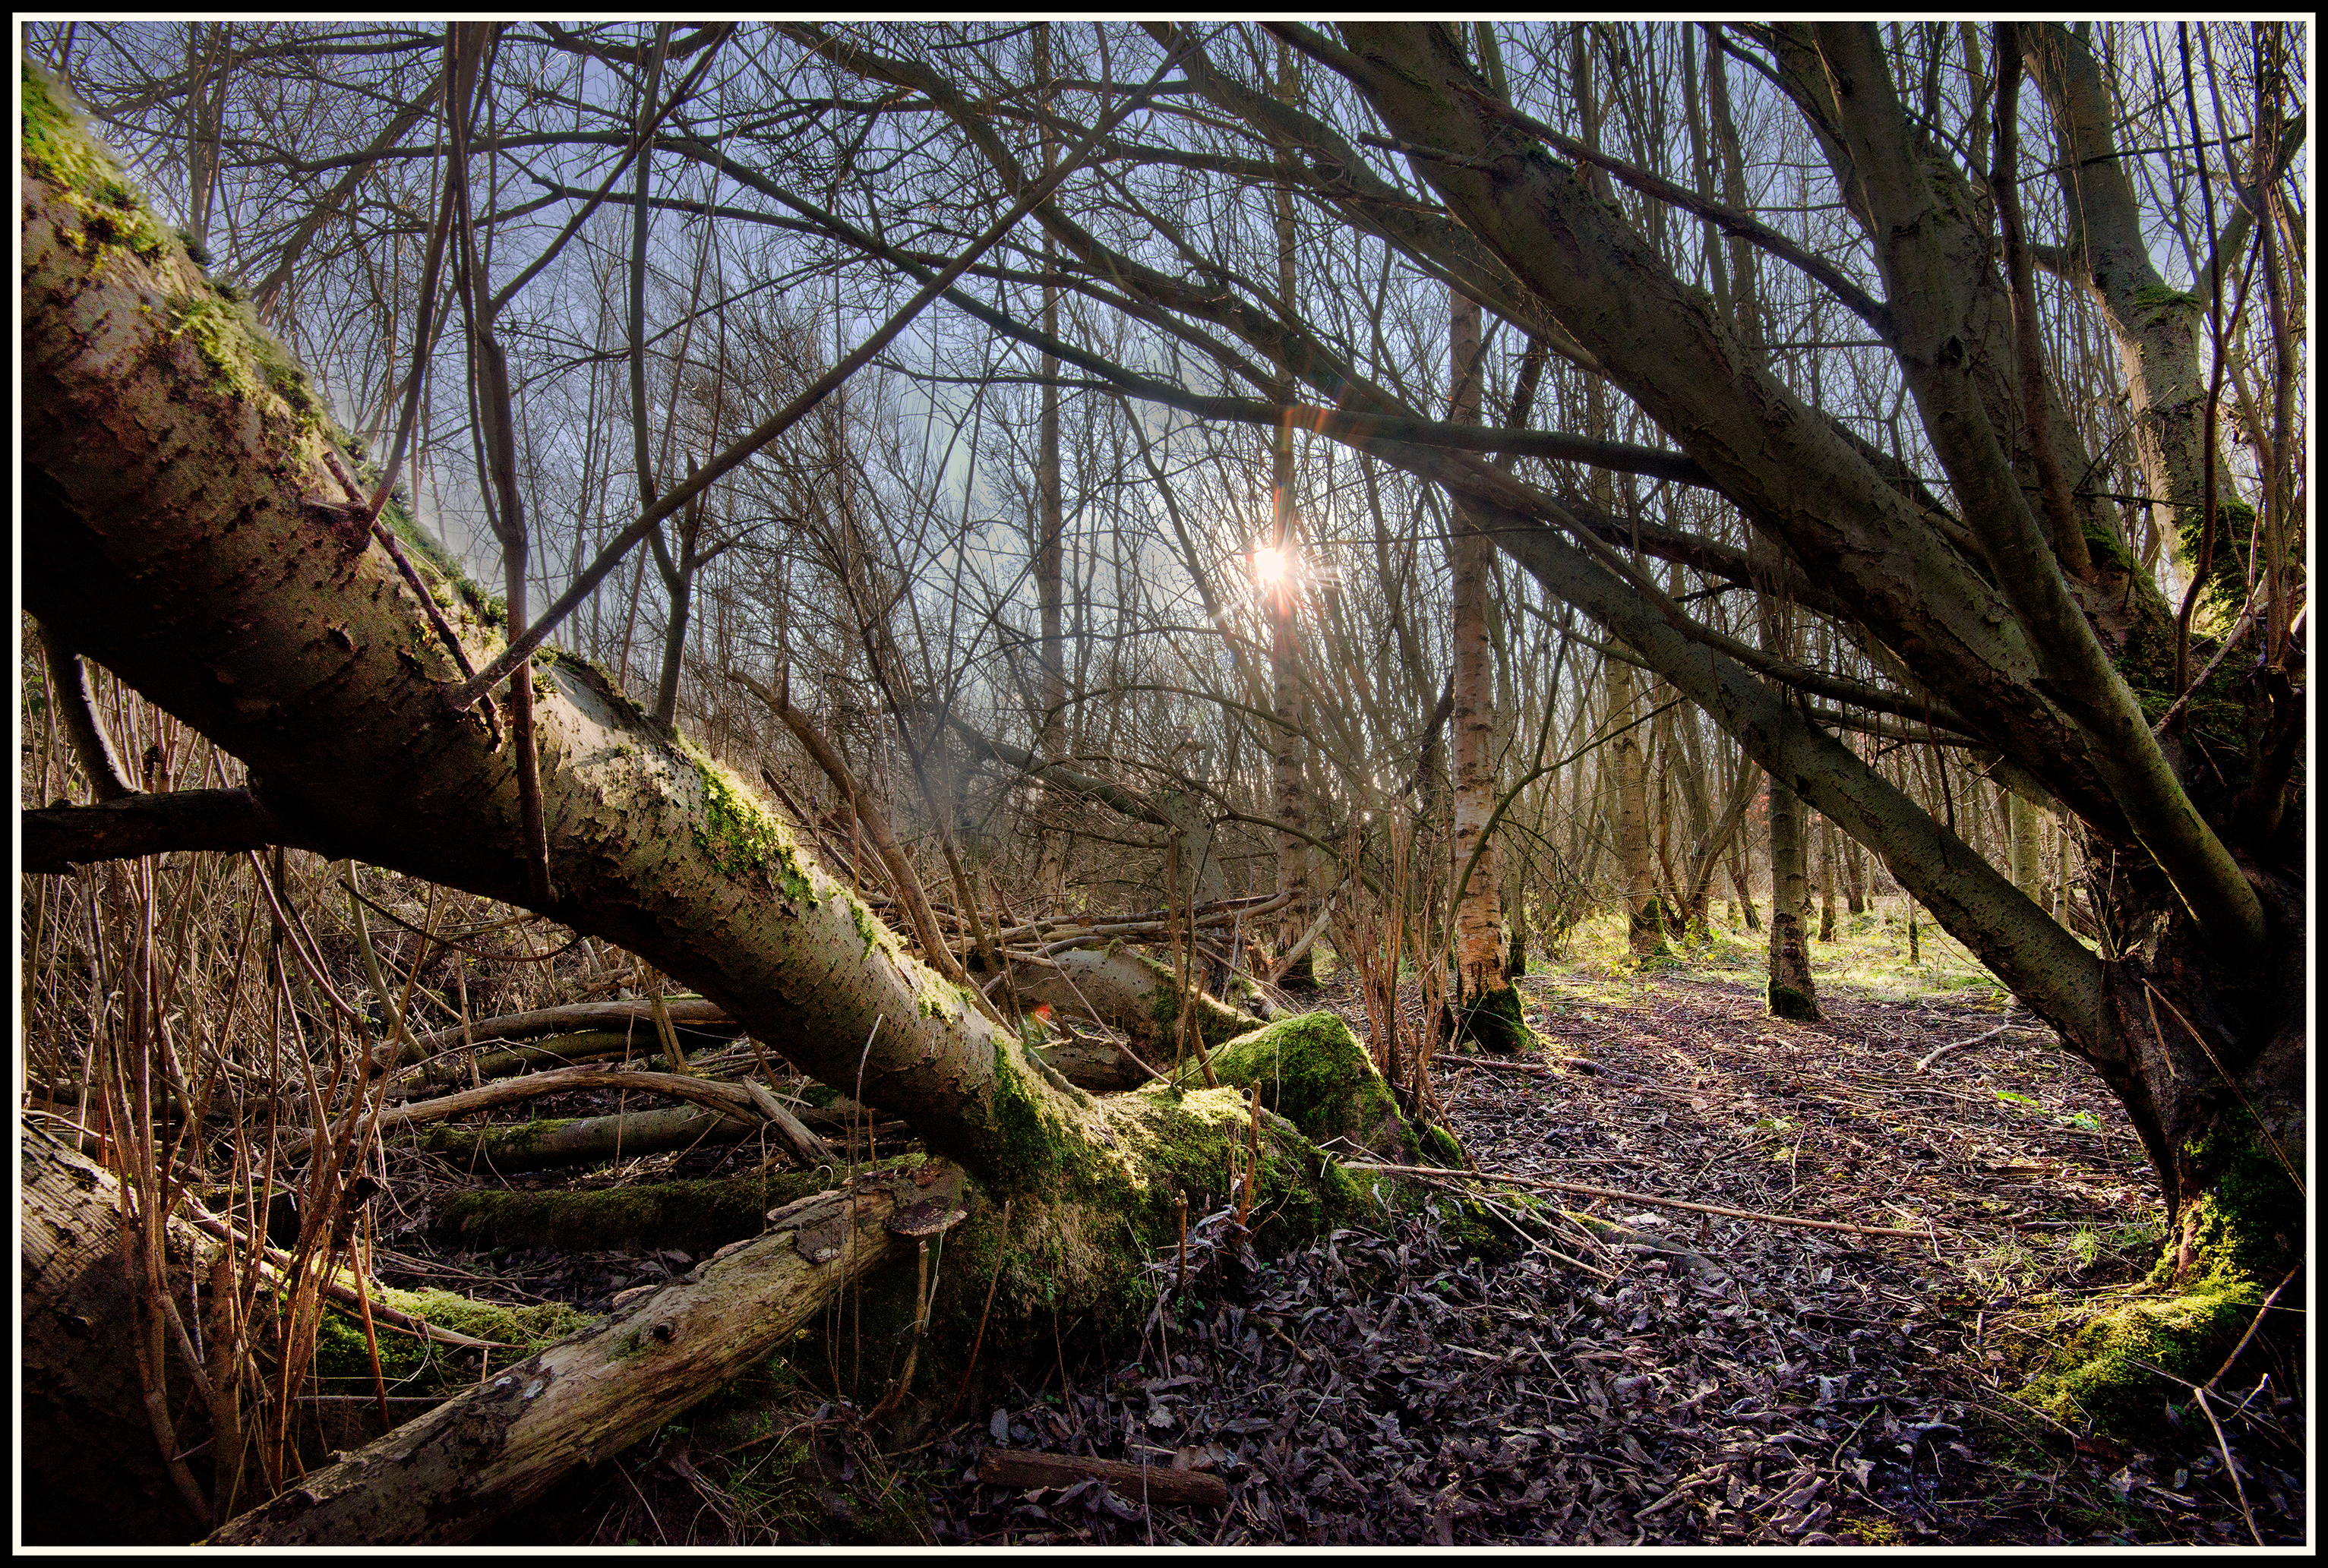
tree, nature, forest, grass, branch, winter, plant, wood, sunshine, sunlight, morning, star, leaf, fall, flower, trunk, moss, underground, green, jungle, autumn, botany, nikon, sunburst, flora, season, trees, woods, seasons, rainforest, rot, rotting, wetland, fallen, mine, woodland, habitat, coal, forgotten, starburst, pit, mining, reclaimed, lofthousecolliery, rural area, natural environment, woody plant